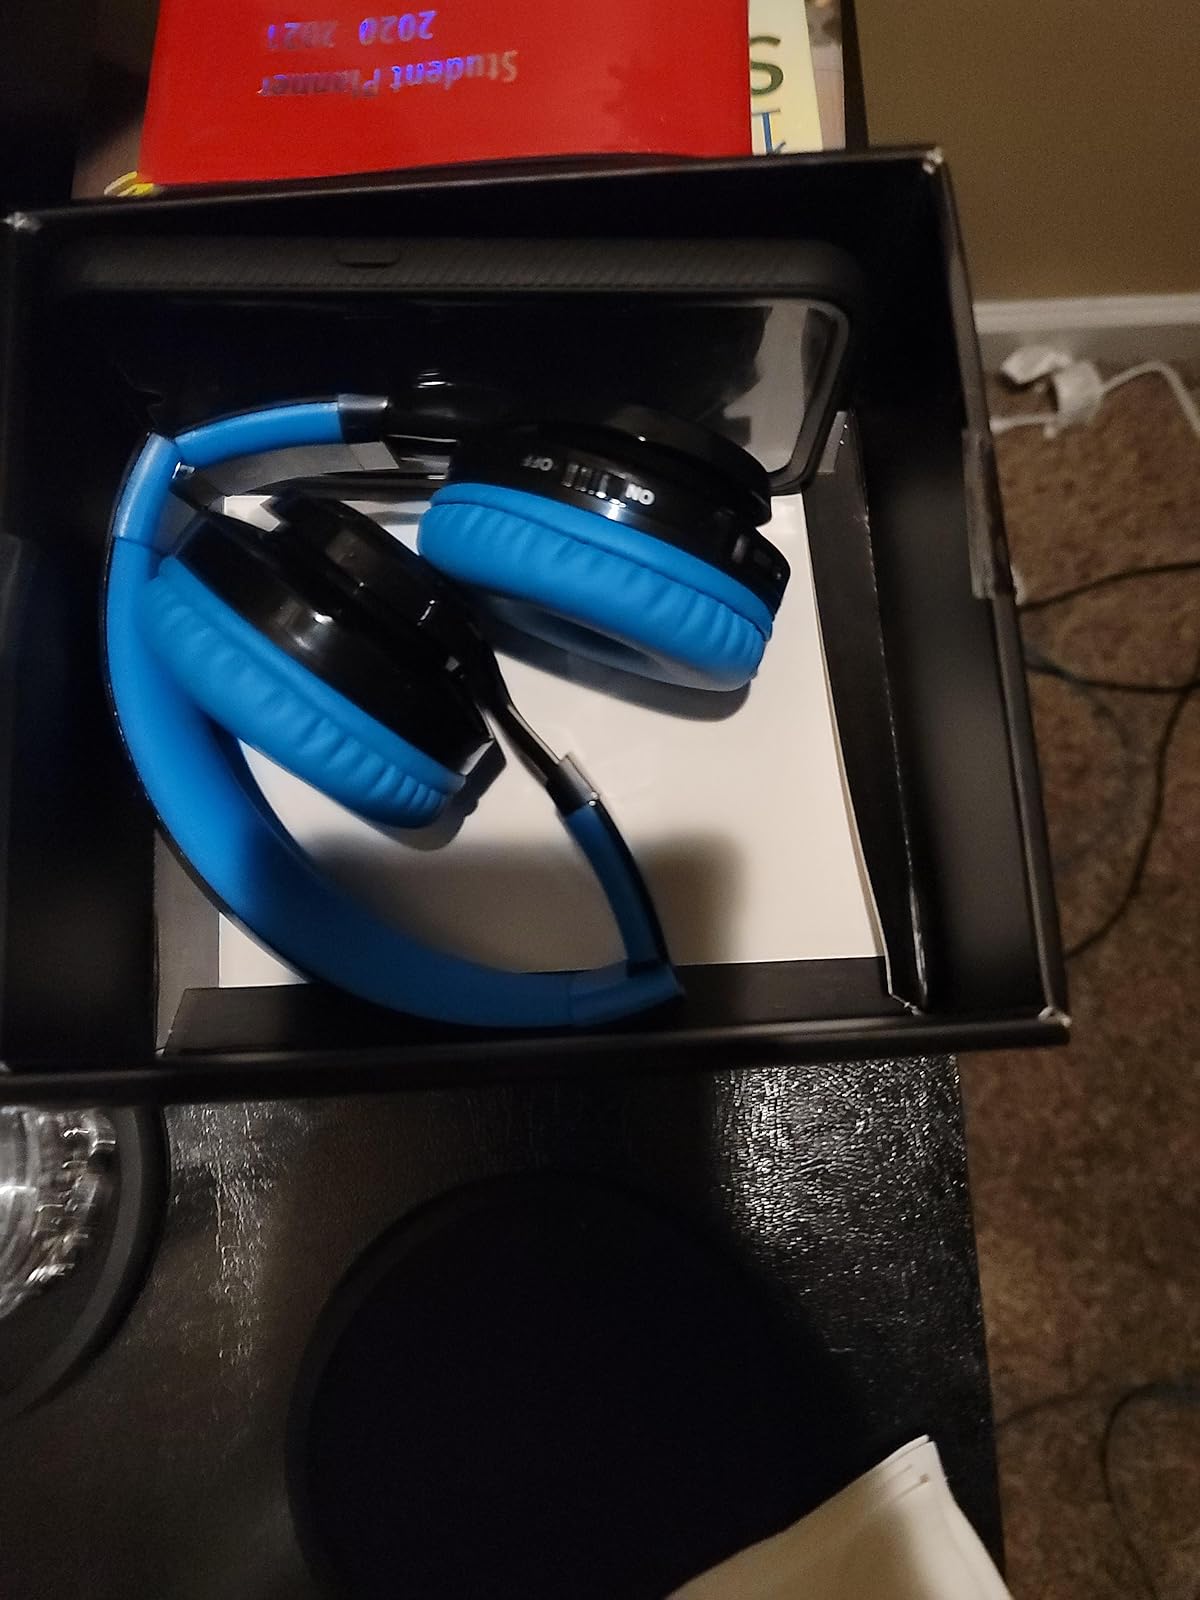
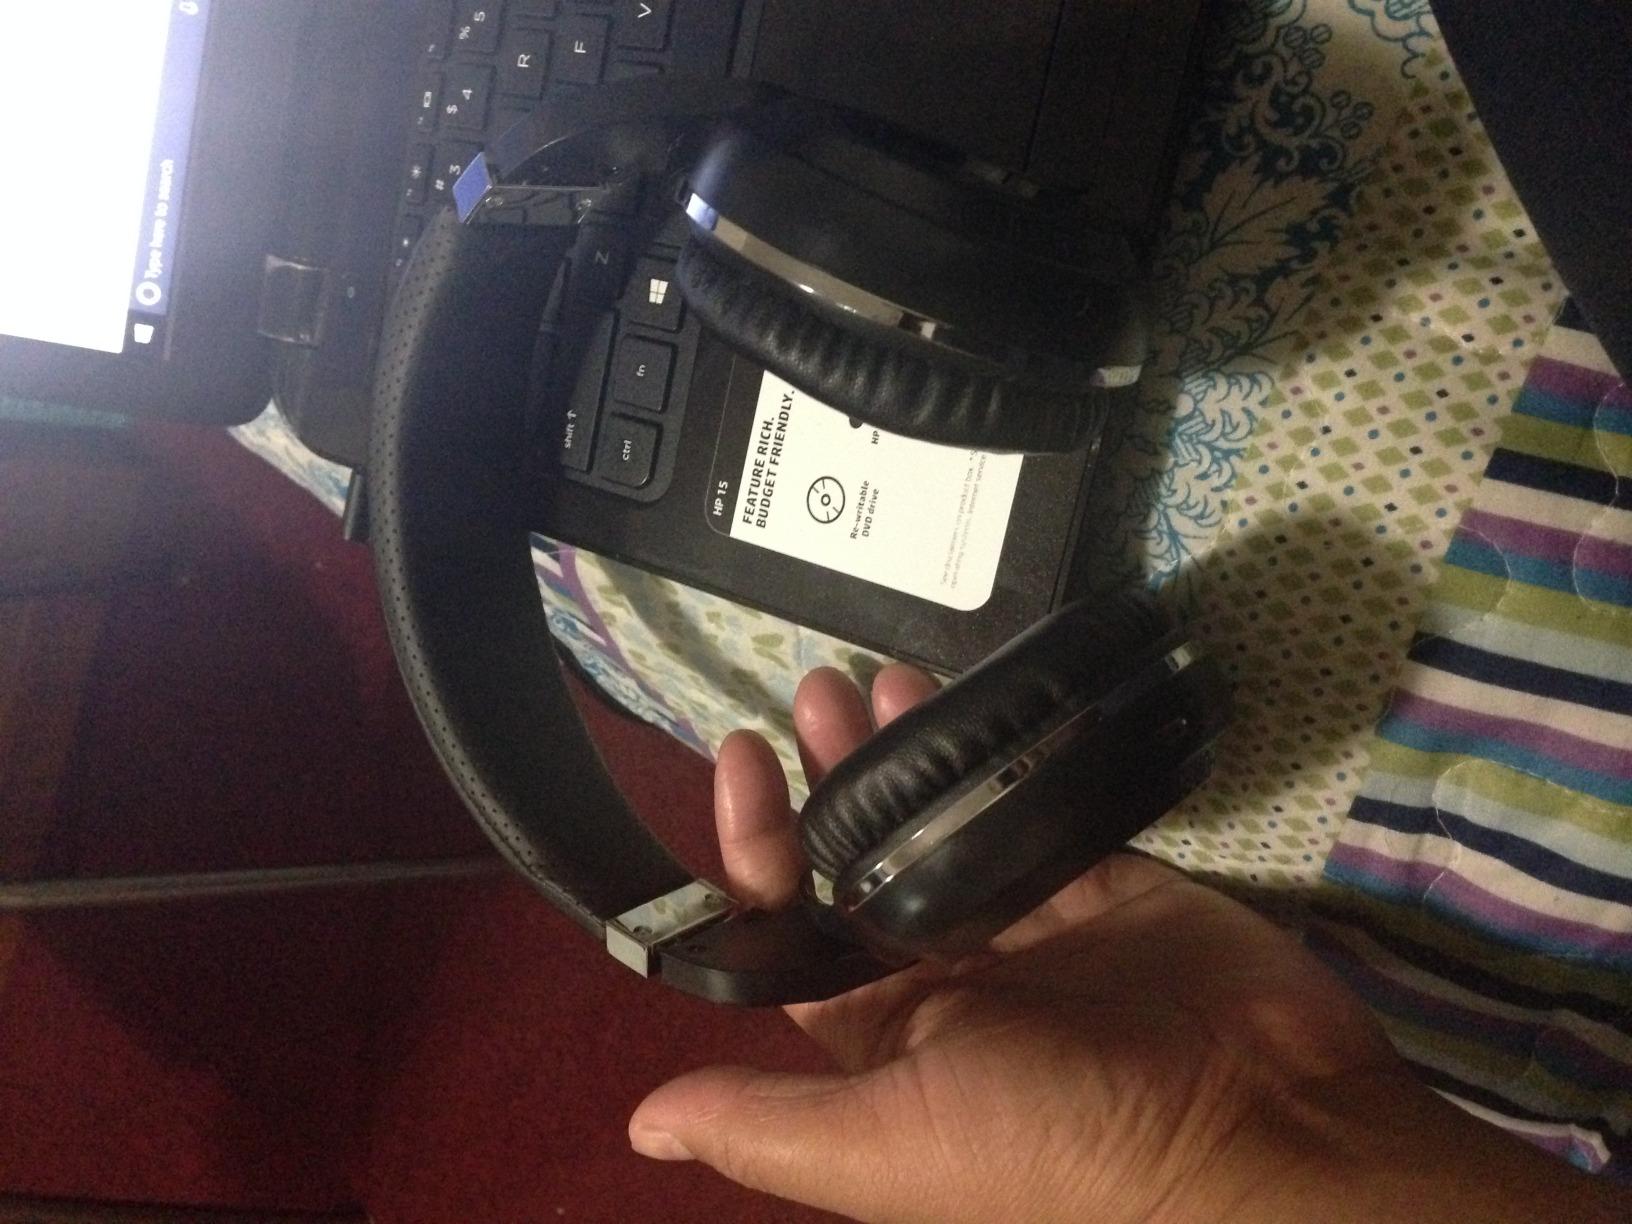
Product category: headphones
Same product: no